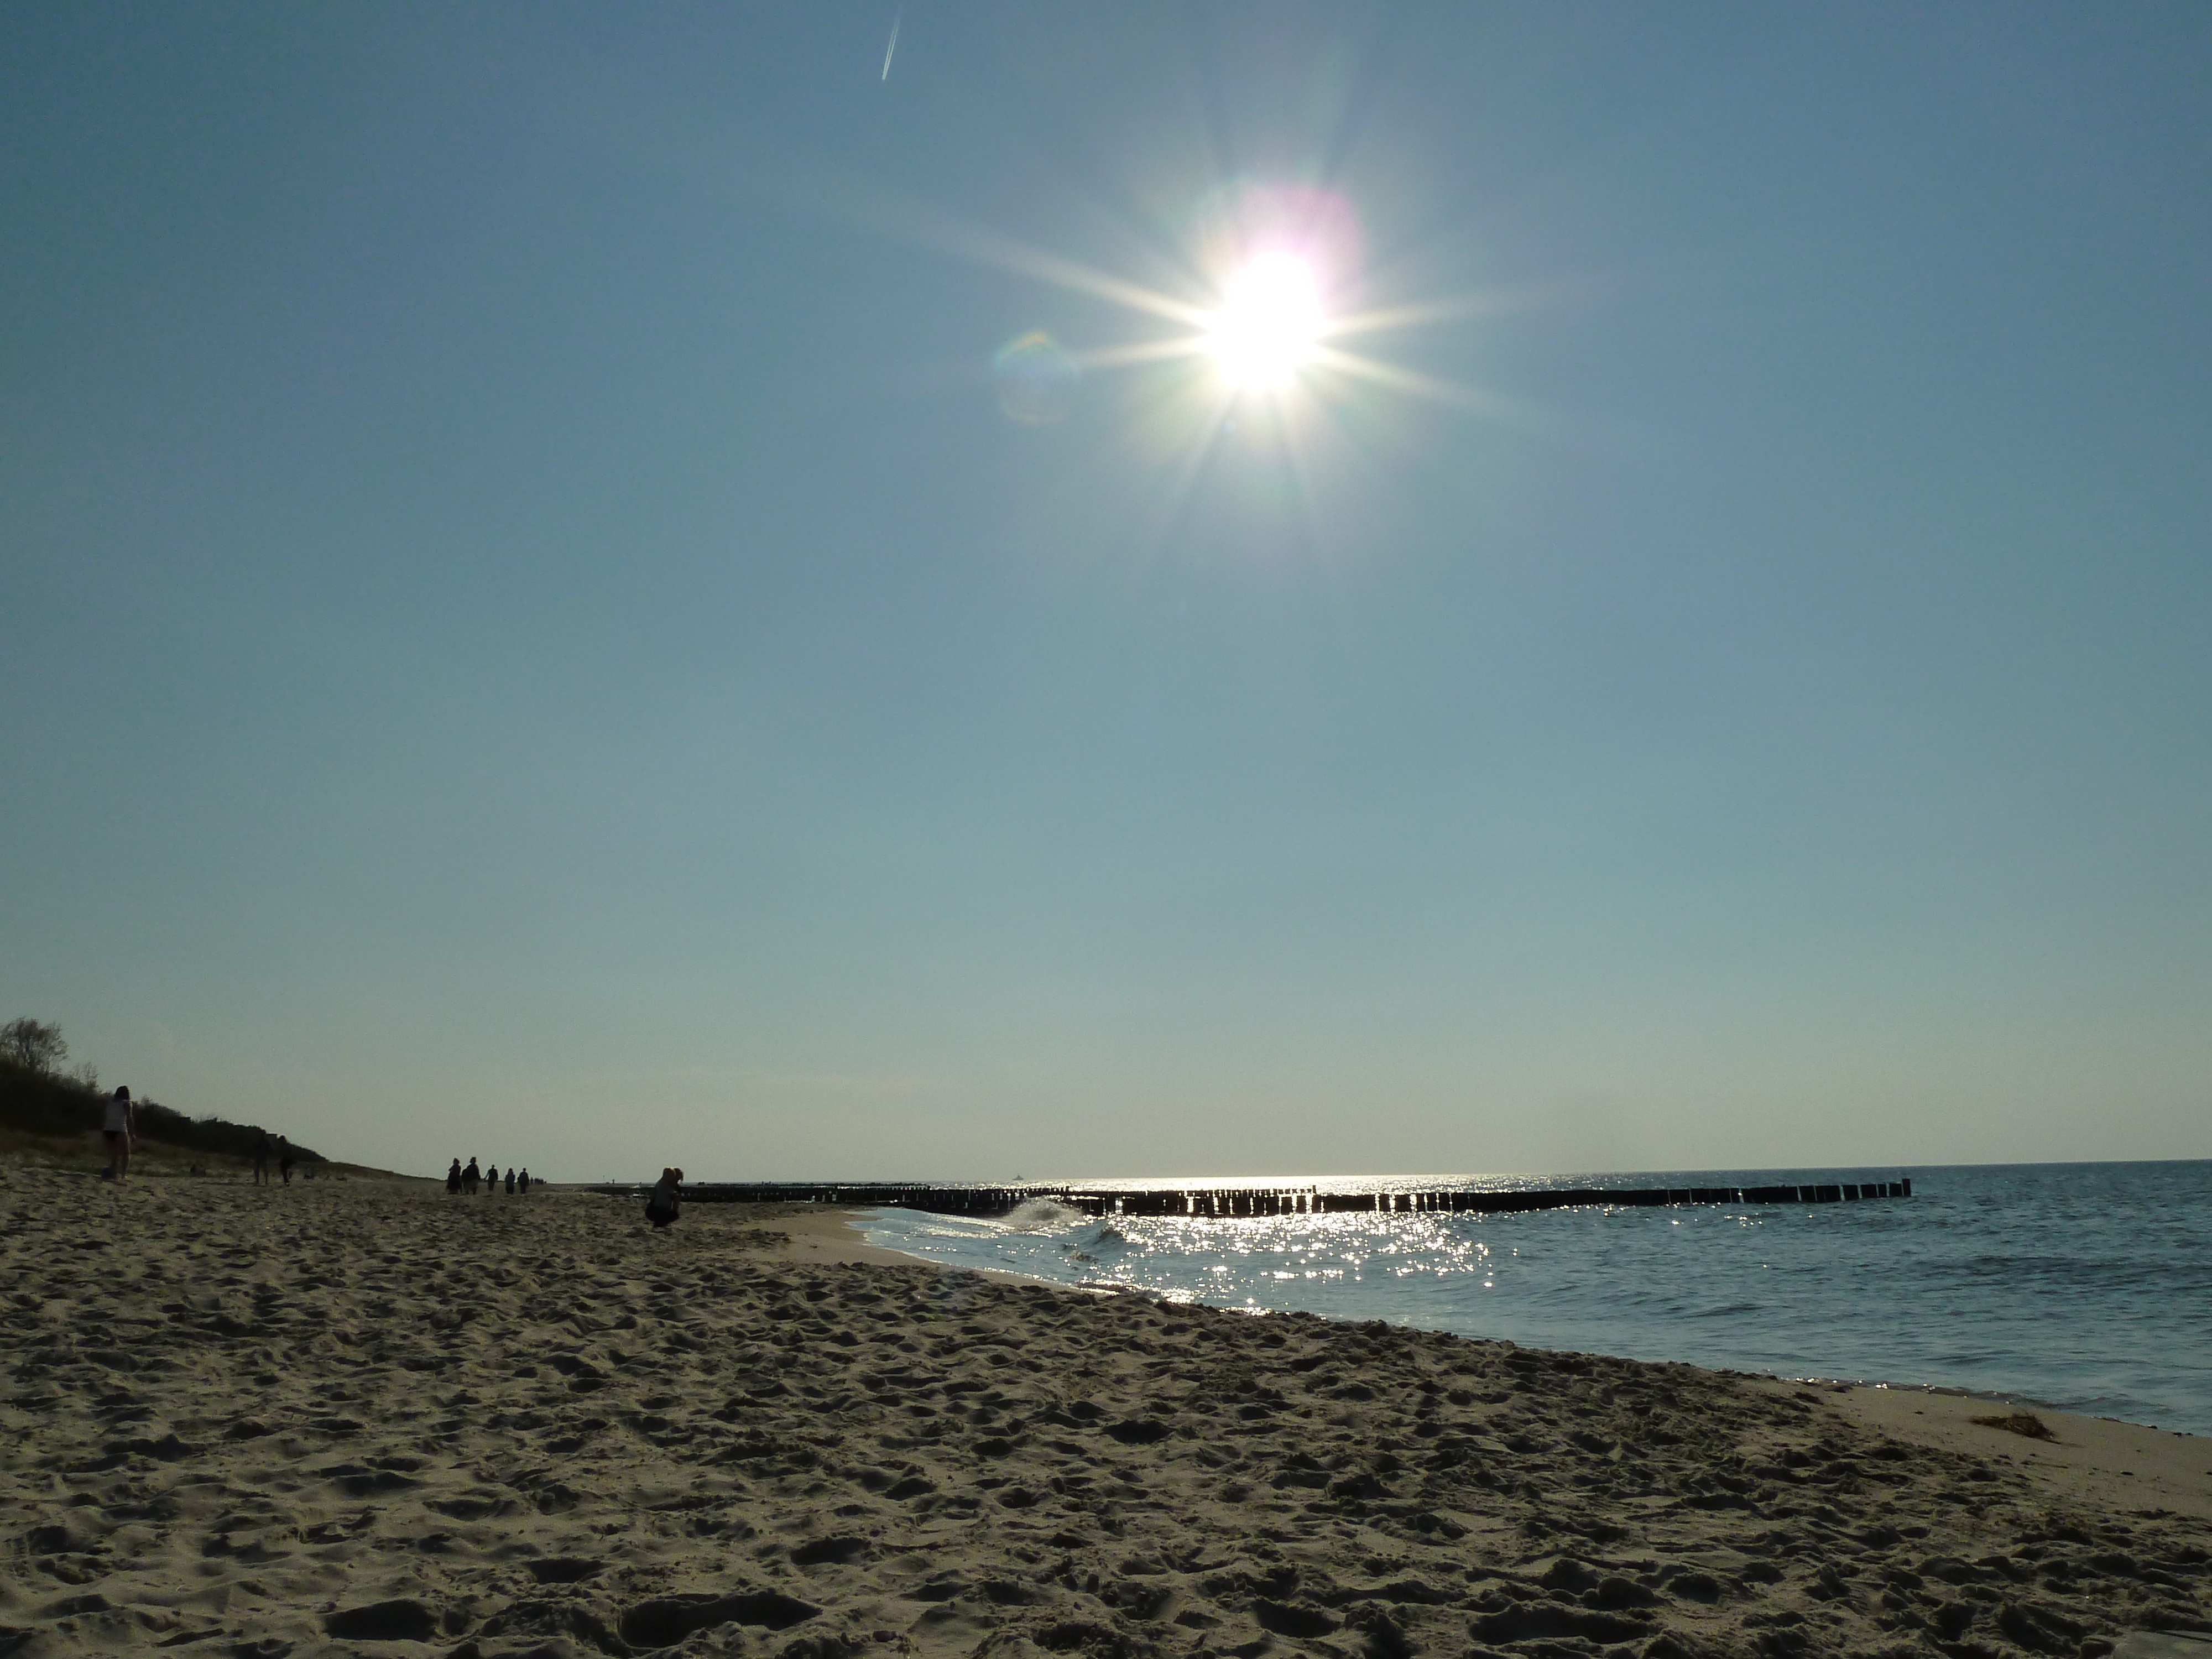
beach, sea, coast, sand, ocean, horizon, sky, sun, sunrise, sunset, sunlight, shore, wave, dusk, body of water, mood, back light, astronomical object, wind wave